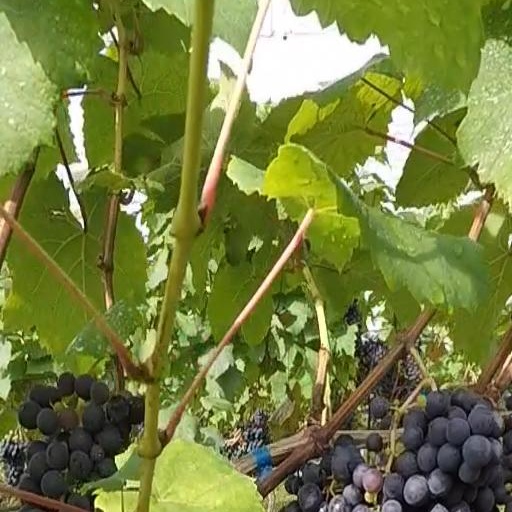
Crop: grape